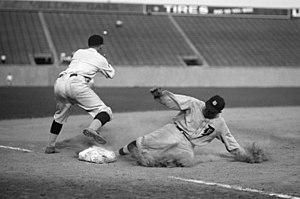
Le total de buts est une statistique offensive au baseball.